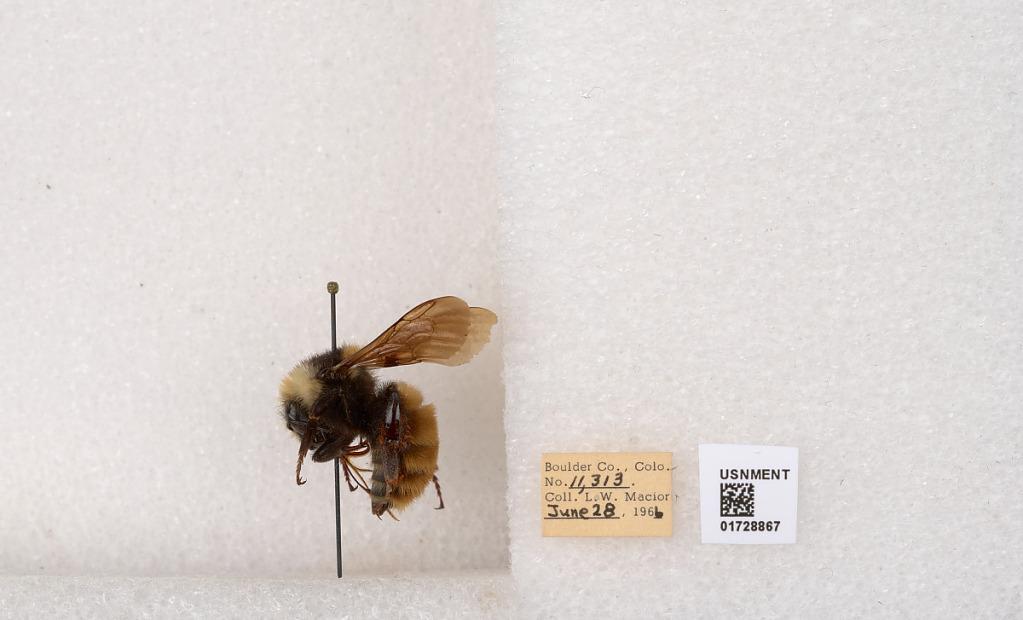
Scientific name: Bombus appositus Cresson
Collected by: L. Macior
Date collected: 1966-6-28
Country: United States
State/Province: Colorado
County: Boulder
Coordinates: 40.0925, -105.358